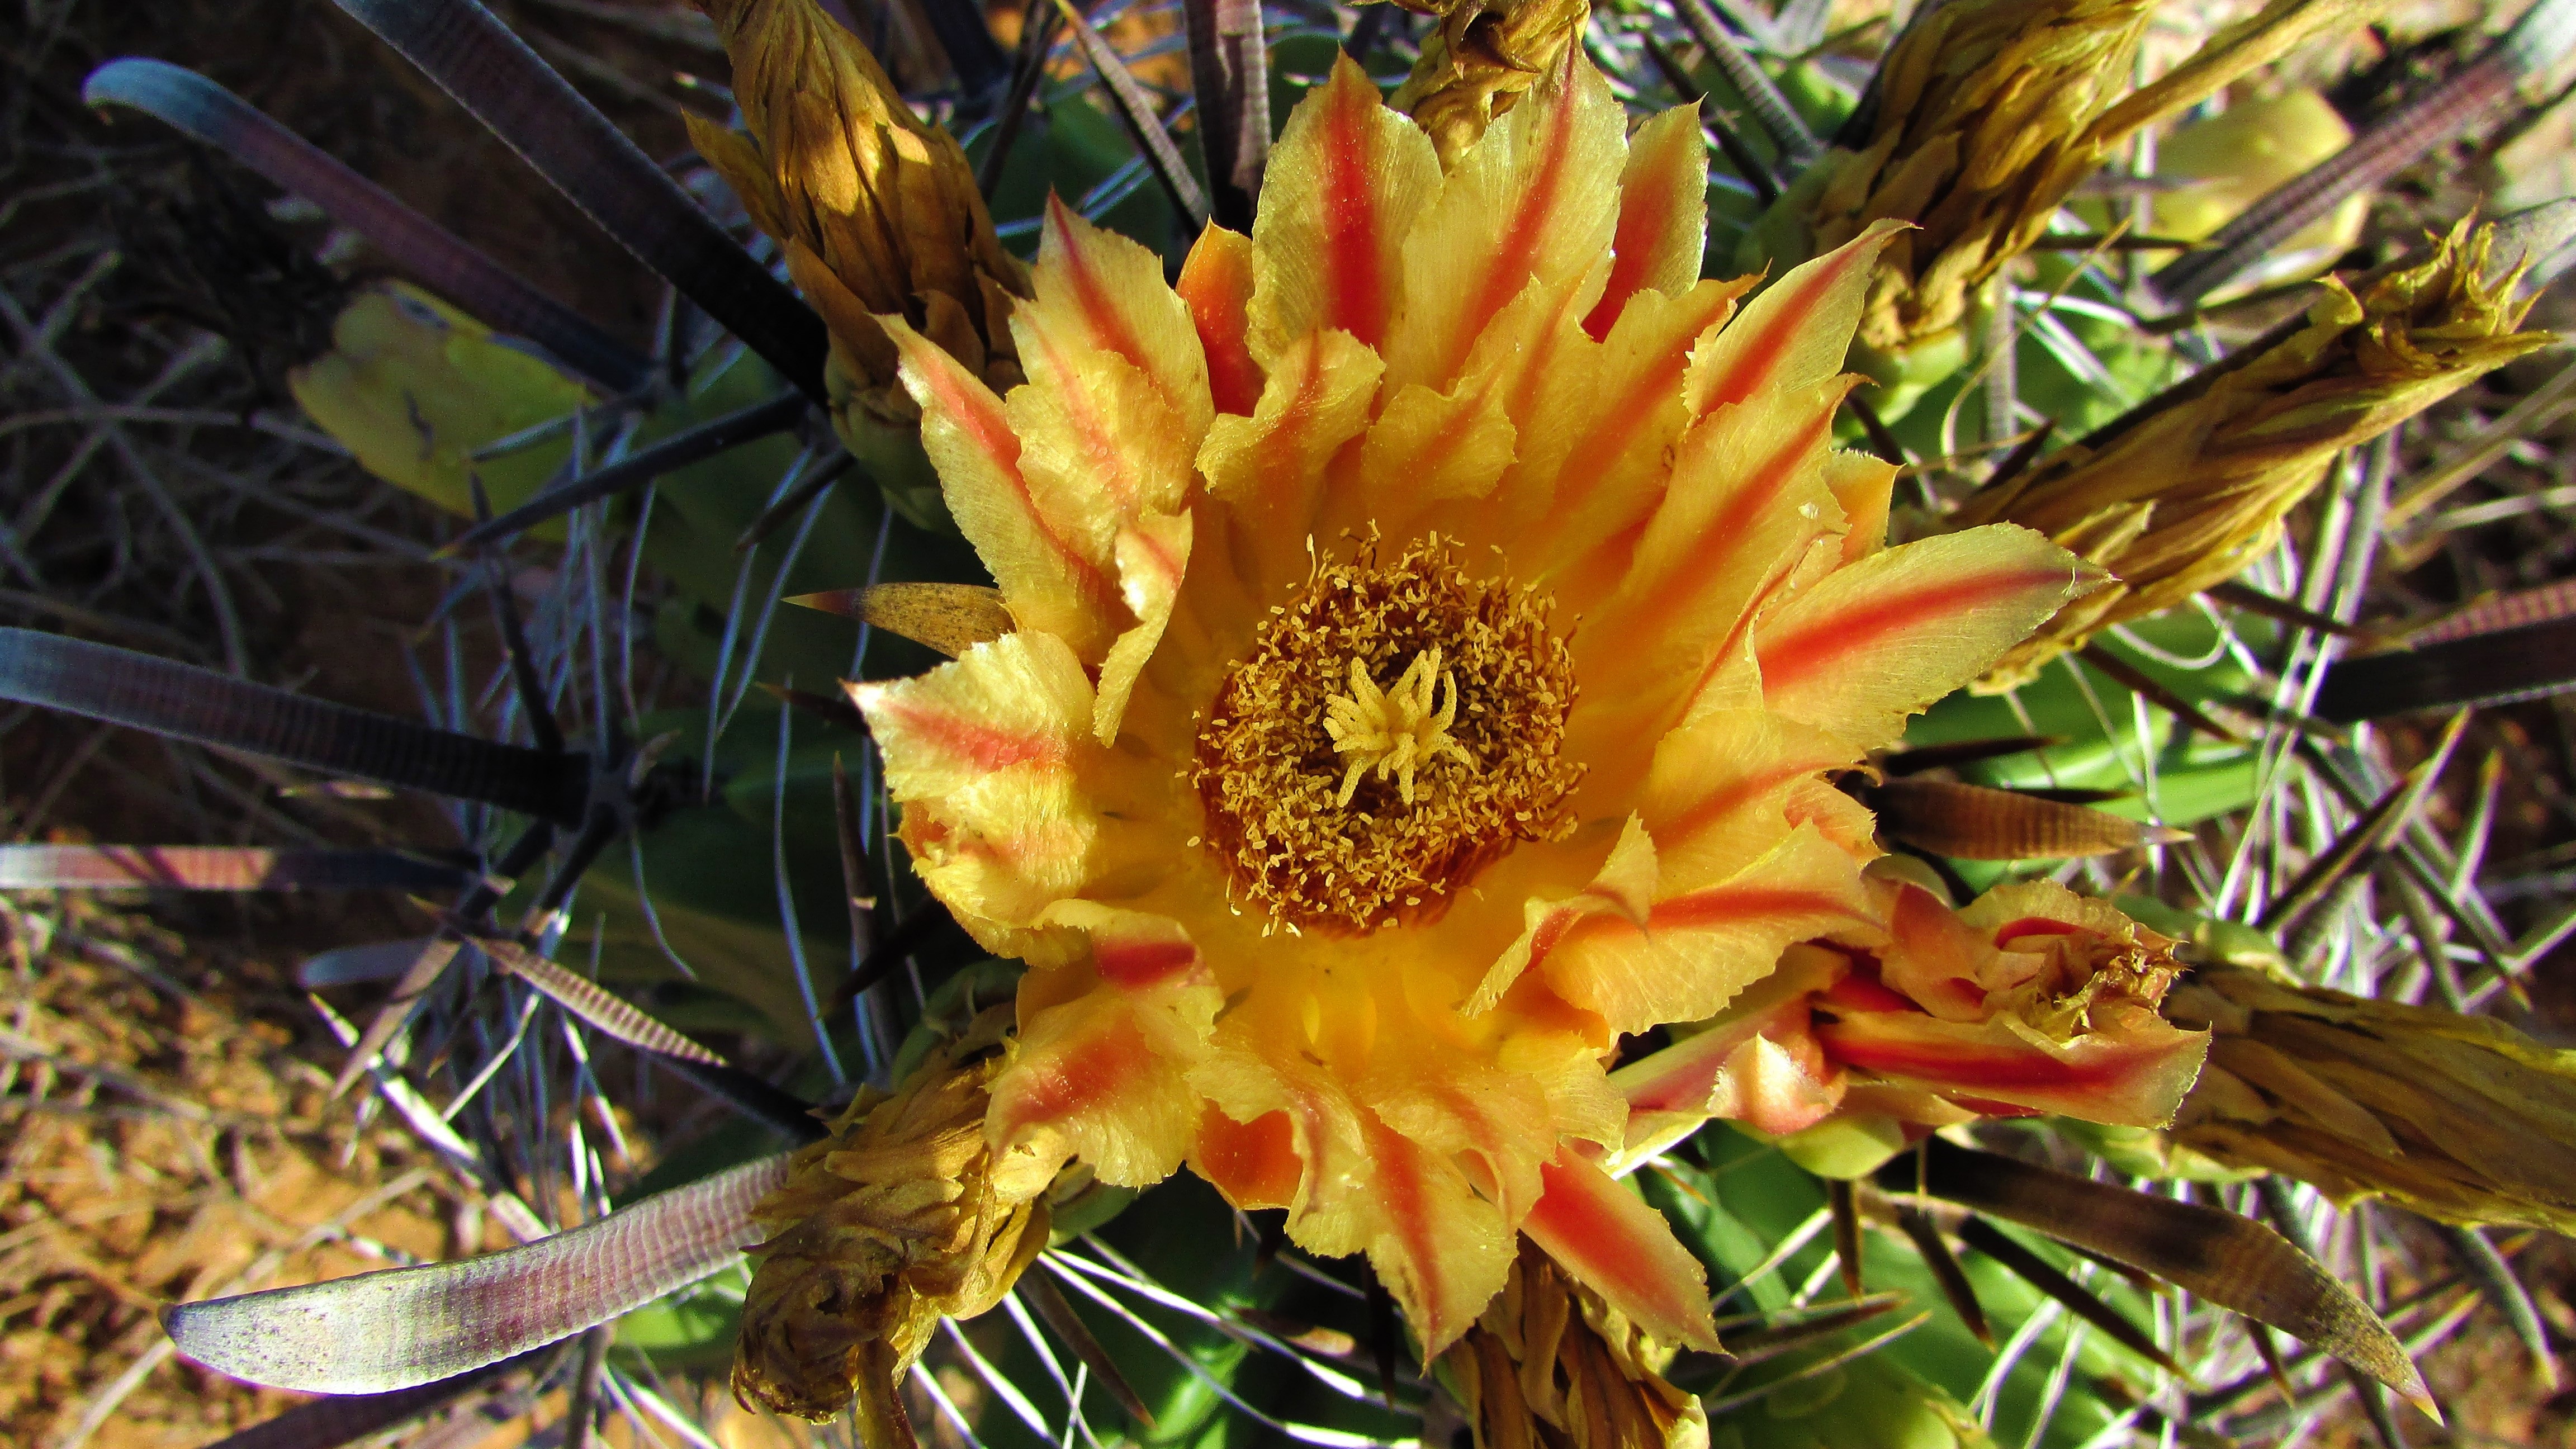
nature, cactus, sharp, plant, flower, green, botany, flora, thorns, floristry, cyprus, ayia napa, flowering plant, daisy family, cactus park, land plant, hedgehog cactus